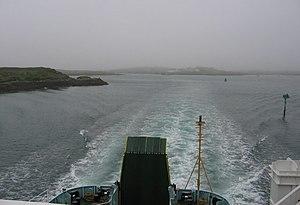
Le Loch Baghasdail est un loch du Royaume-Uni qui se trouve en Écosse. Il s'avance dans le sud de l'île de South Uist et a donné son nom au village de Lochboisdale.